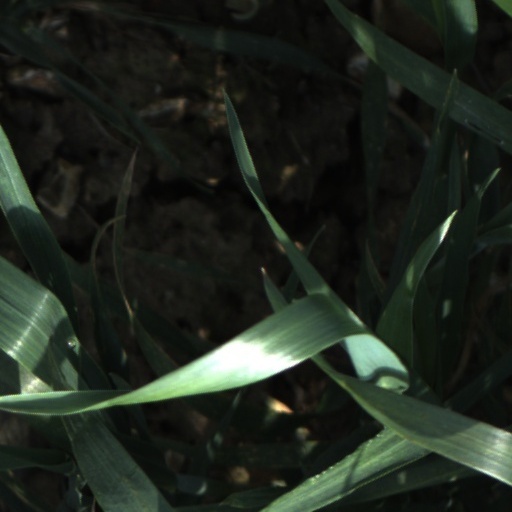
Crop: wheat